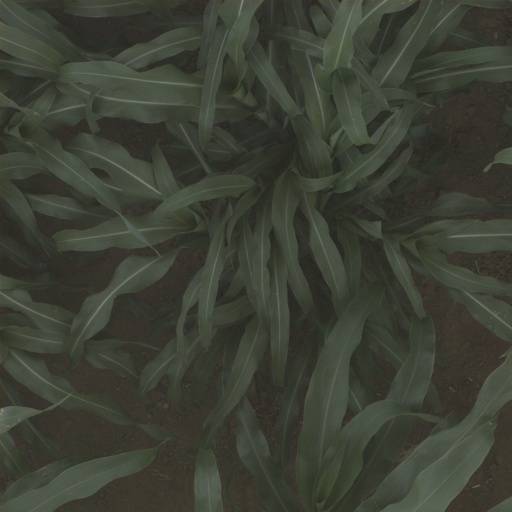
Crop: sorghum